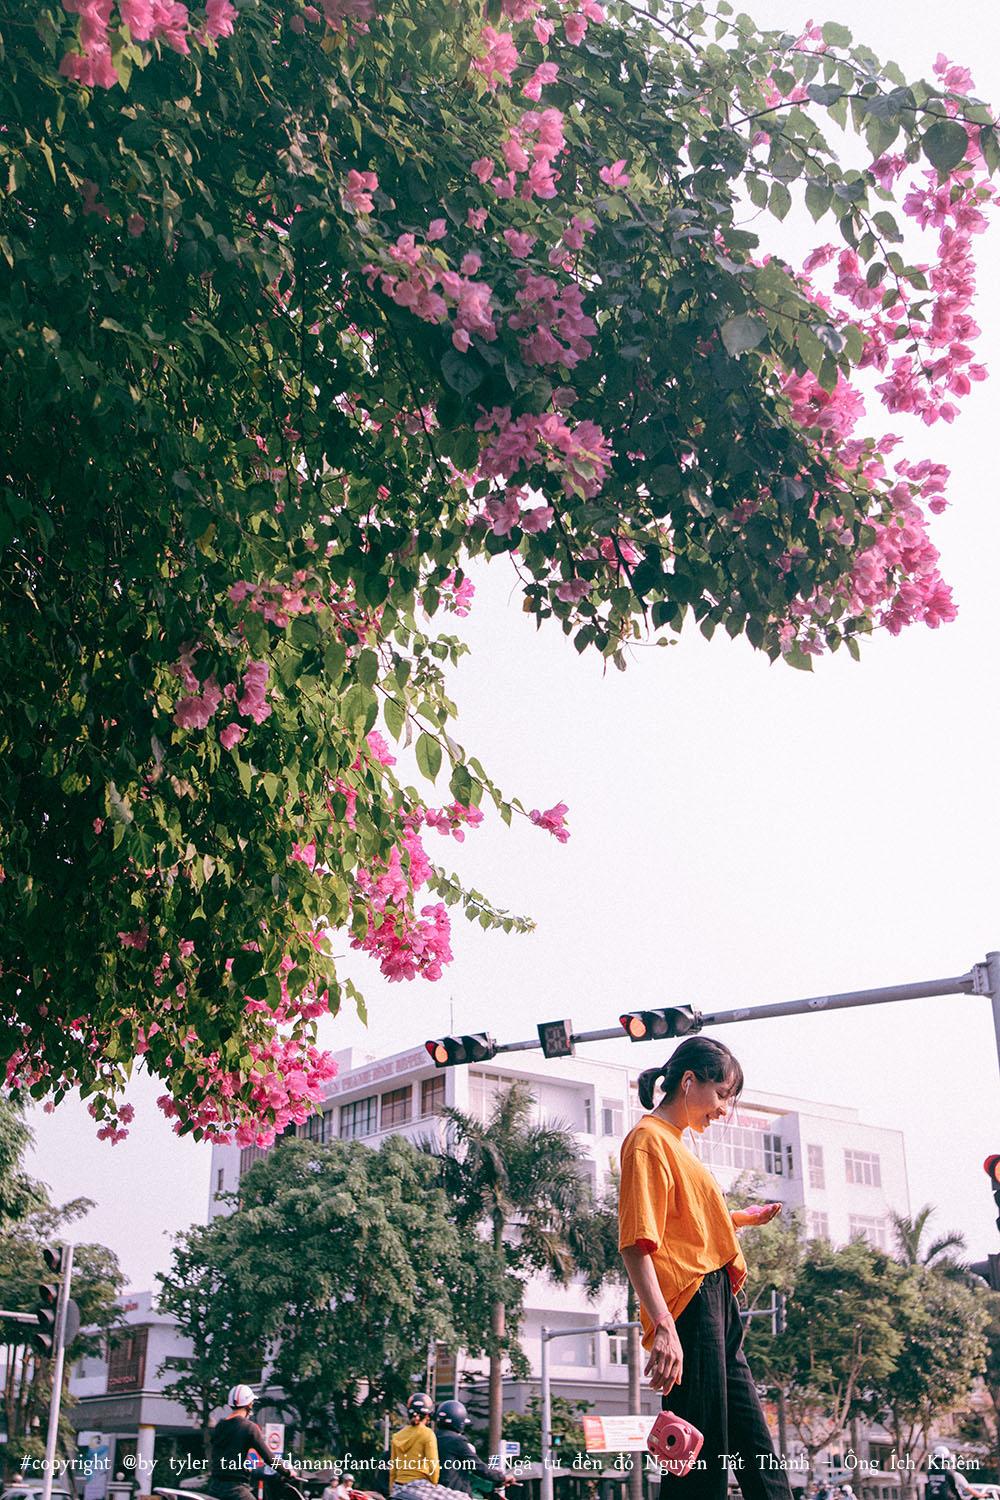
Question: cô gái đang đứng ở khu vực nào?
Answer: cô gái đang đứng ở khu vực đèn giao thông